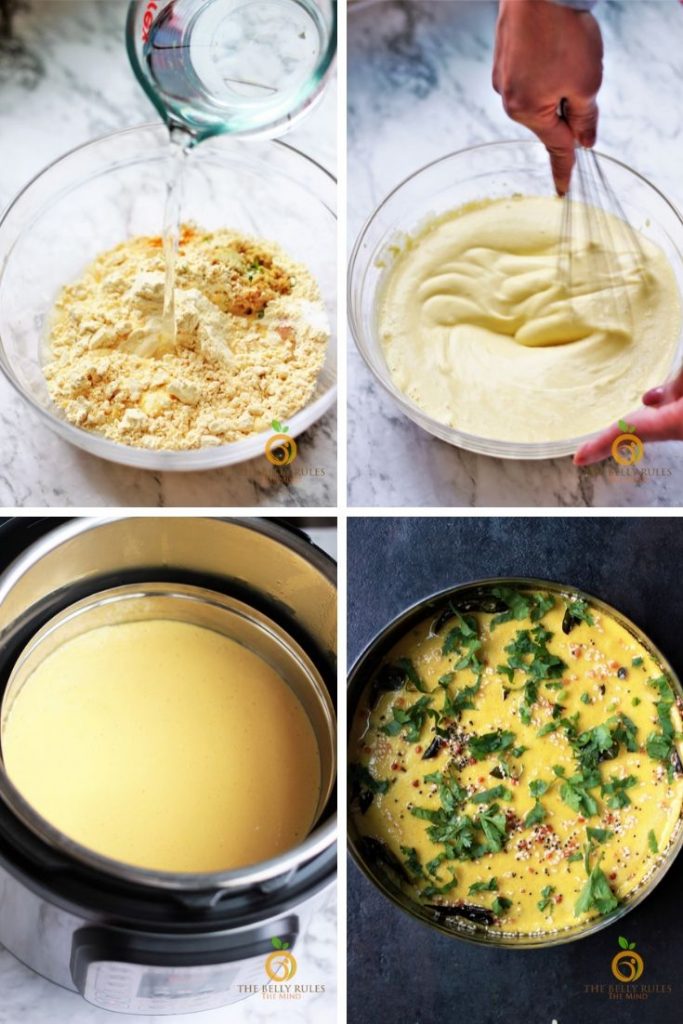
Dish: dhokla